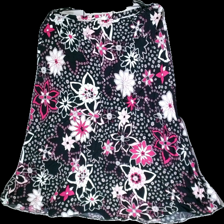
View: front
Type: Skirt
Category: Ladies
Brand: Missing
Colors: Black, White, Pink
Material: 100% viscose
Pattern: Floral print
Cut: Regular
Size: 44
Season: All
Price range: 50-100
Recommended usage: Reuse